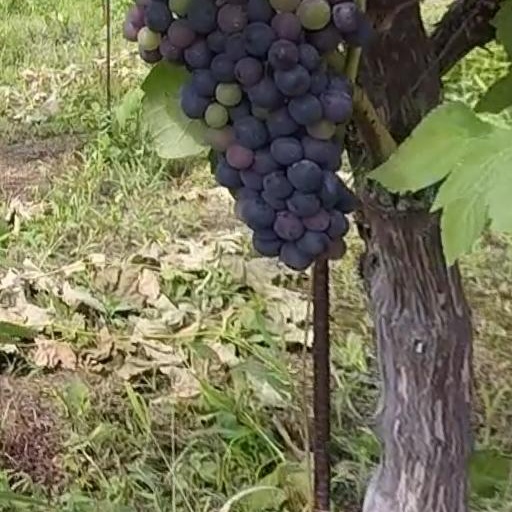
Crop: grape